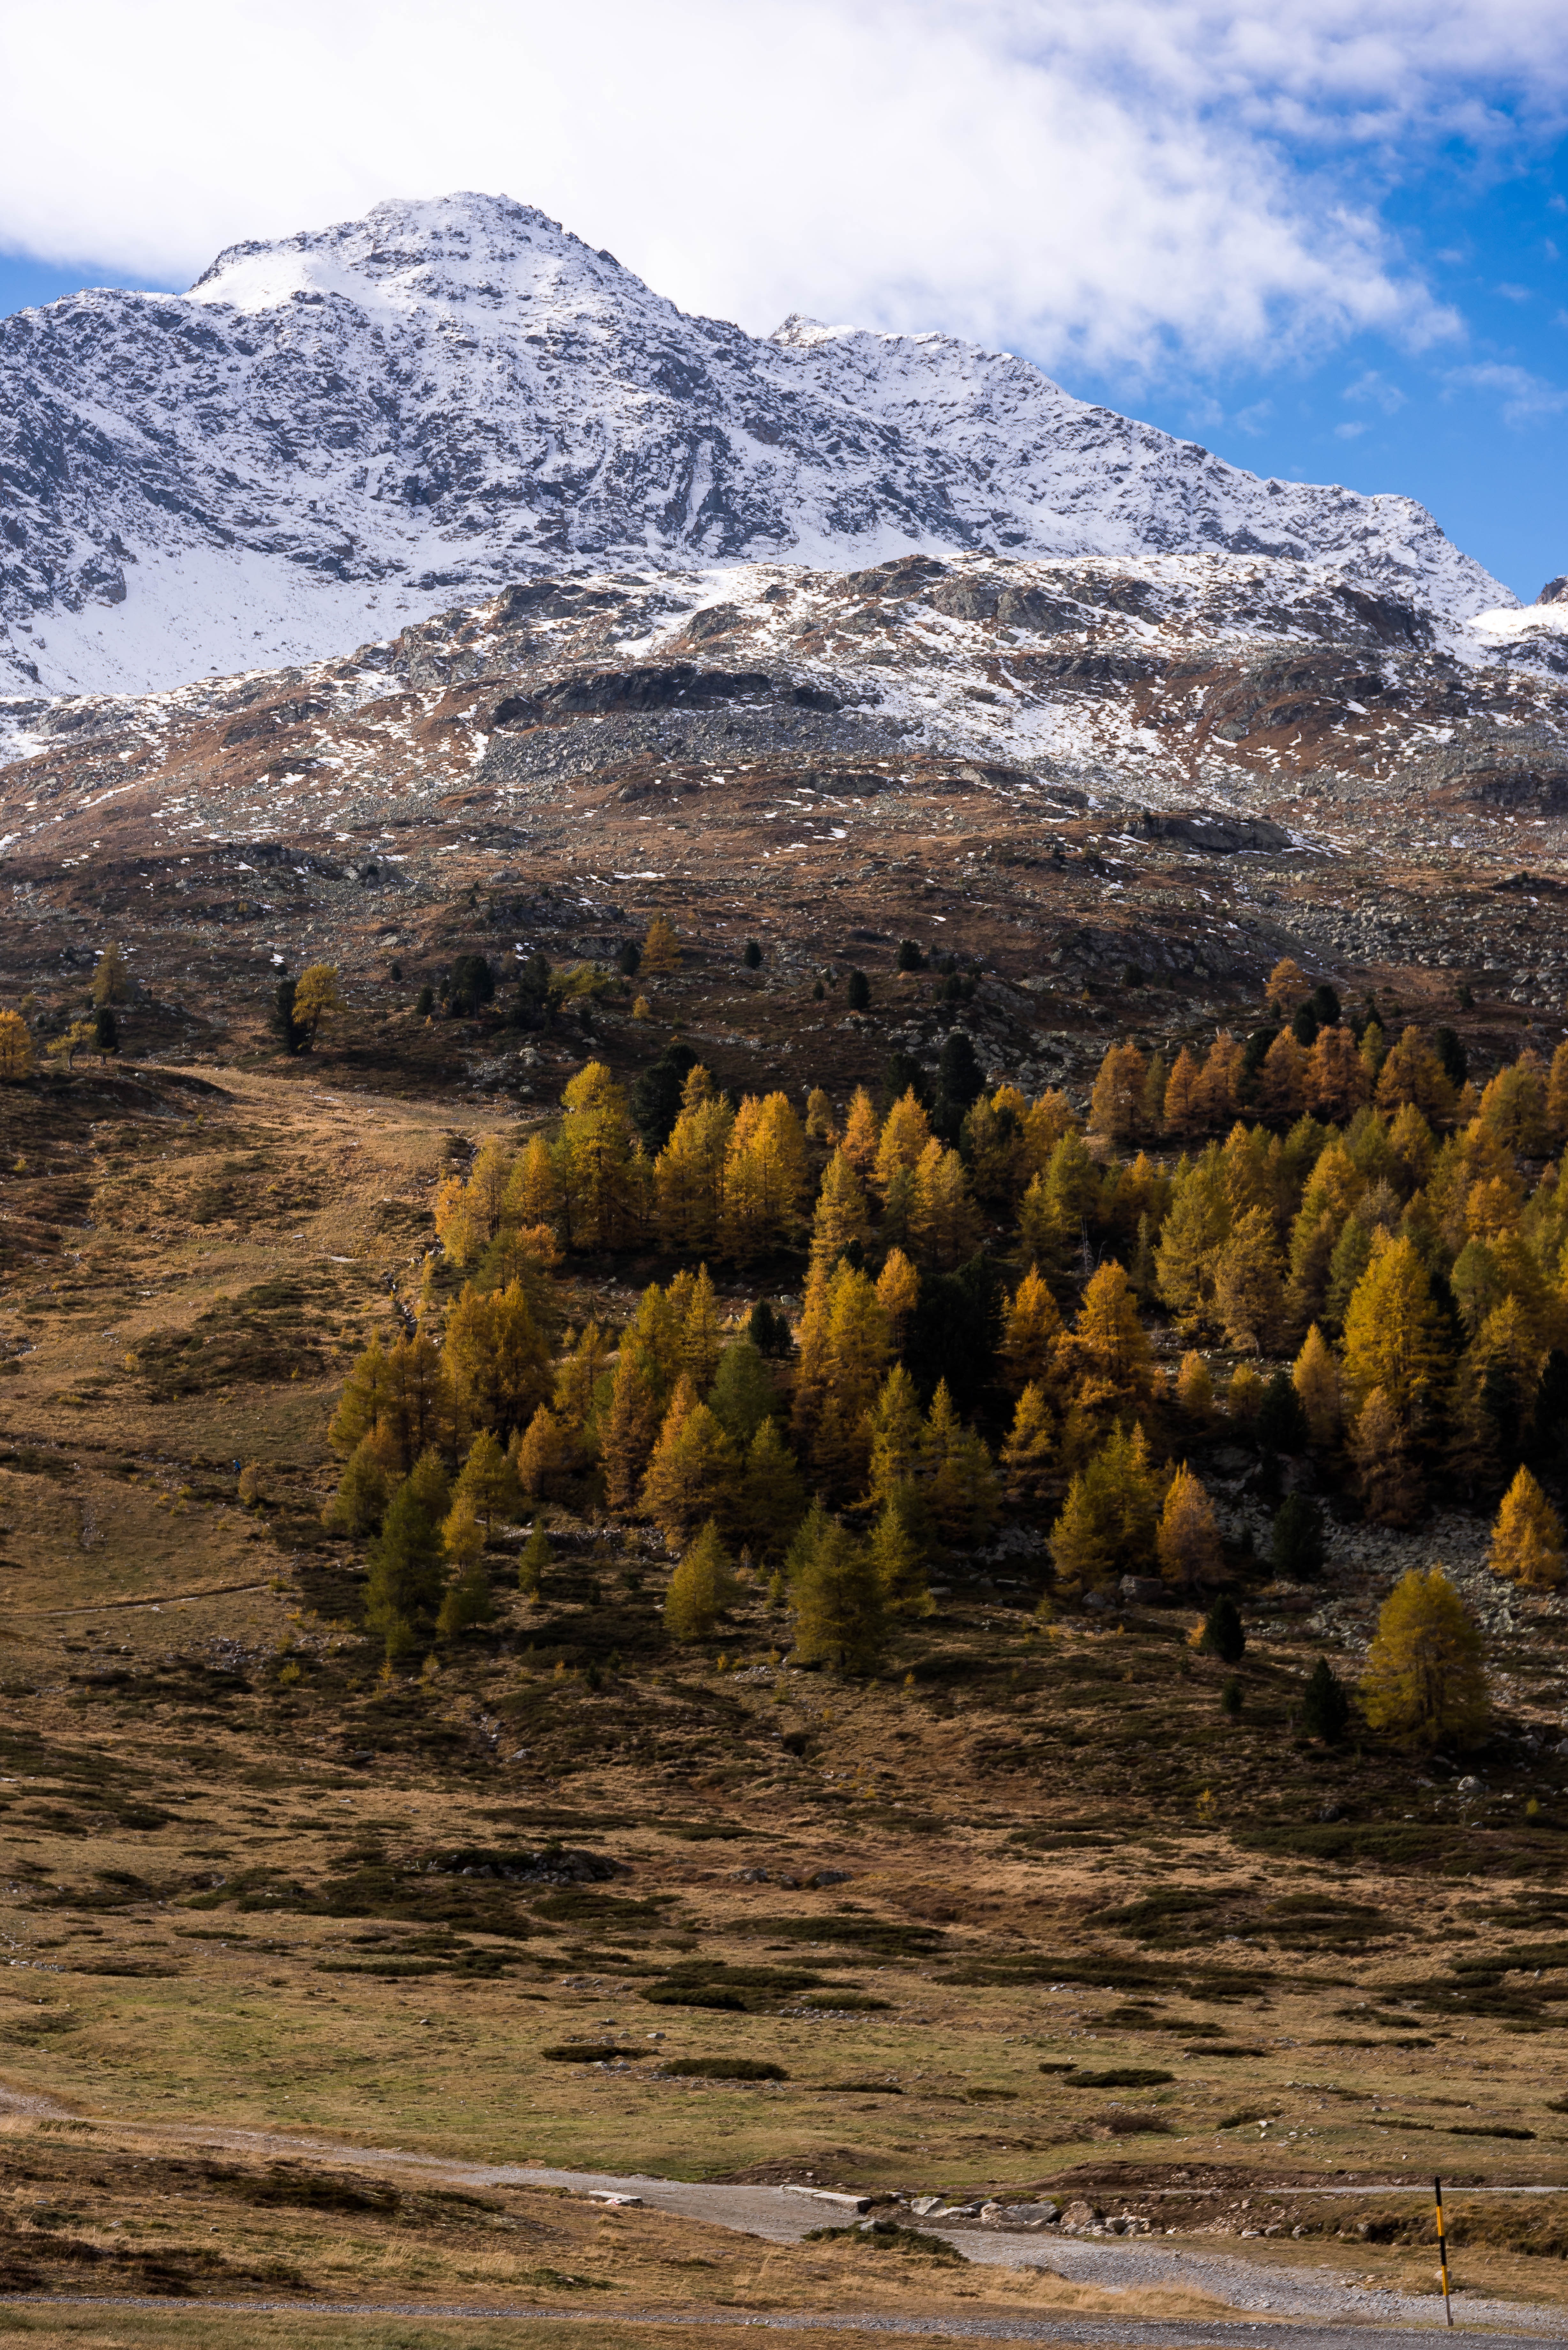
landscape, tree, nature, rock, wilderness, mountain, hill, lake, valley, mountain range, autumn, season, ridge, geology, plateau, fell, fall color, larch, golden autumn, larch discoloration, engadin, landform, natural environment, geographical feature, mountainous landforms